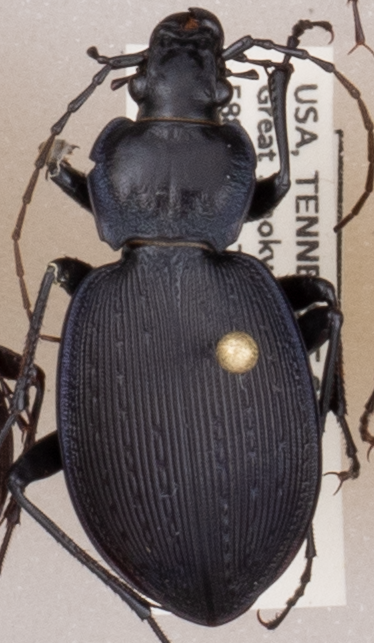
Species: Carabus goryi
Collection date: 2018-09-04
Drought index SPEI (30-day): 0.17
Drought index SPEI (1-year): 0.786
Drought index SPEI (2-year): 0.438